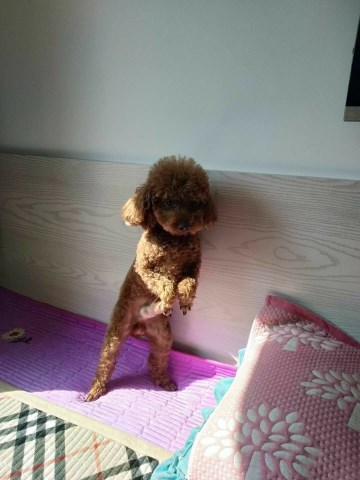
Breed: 7449-n000128-teddy